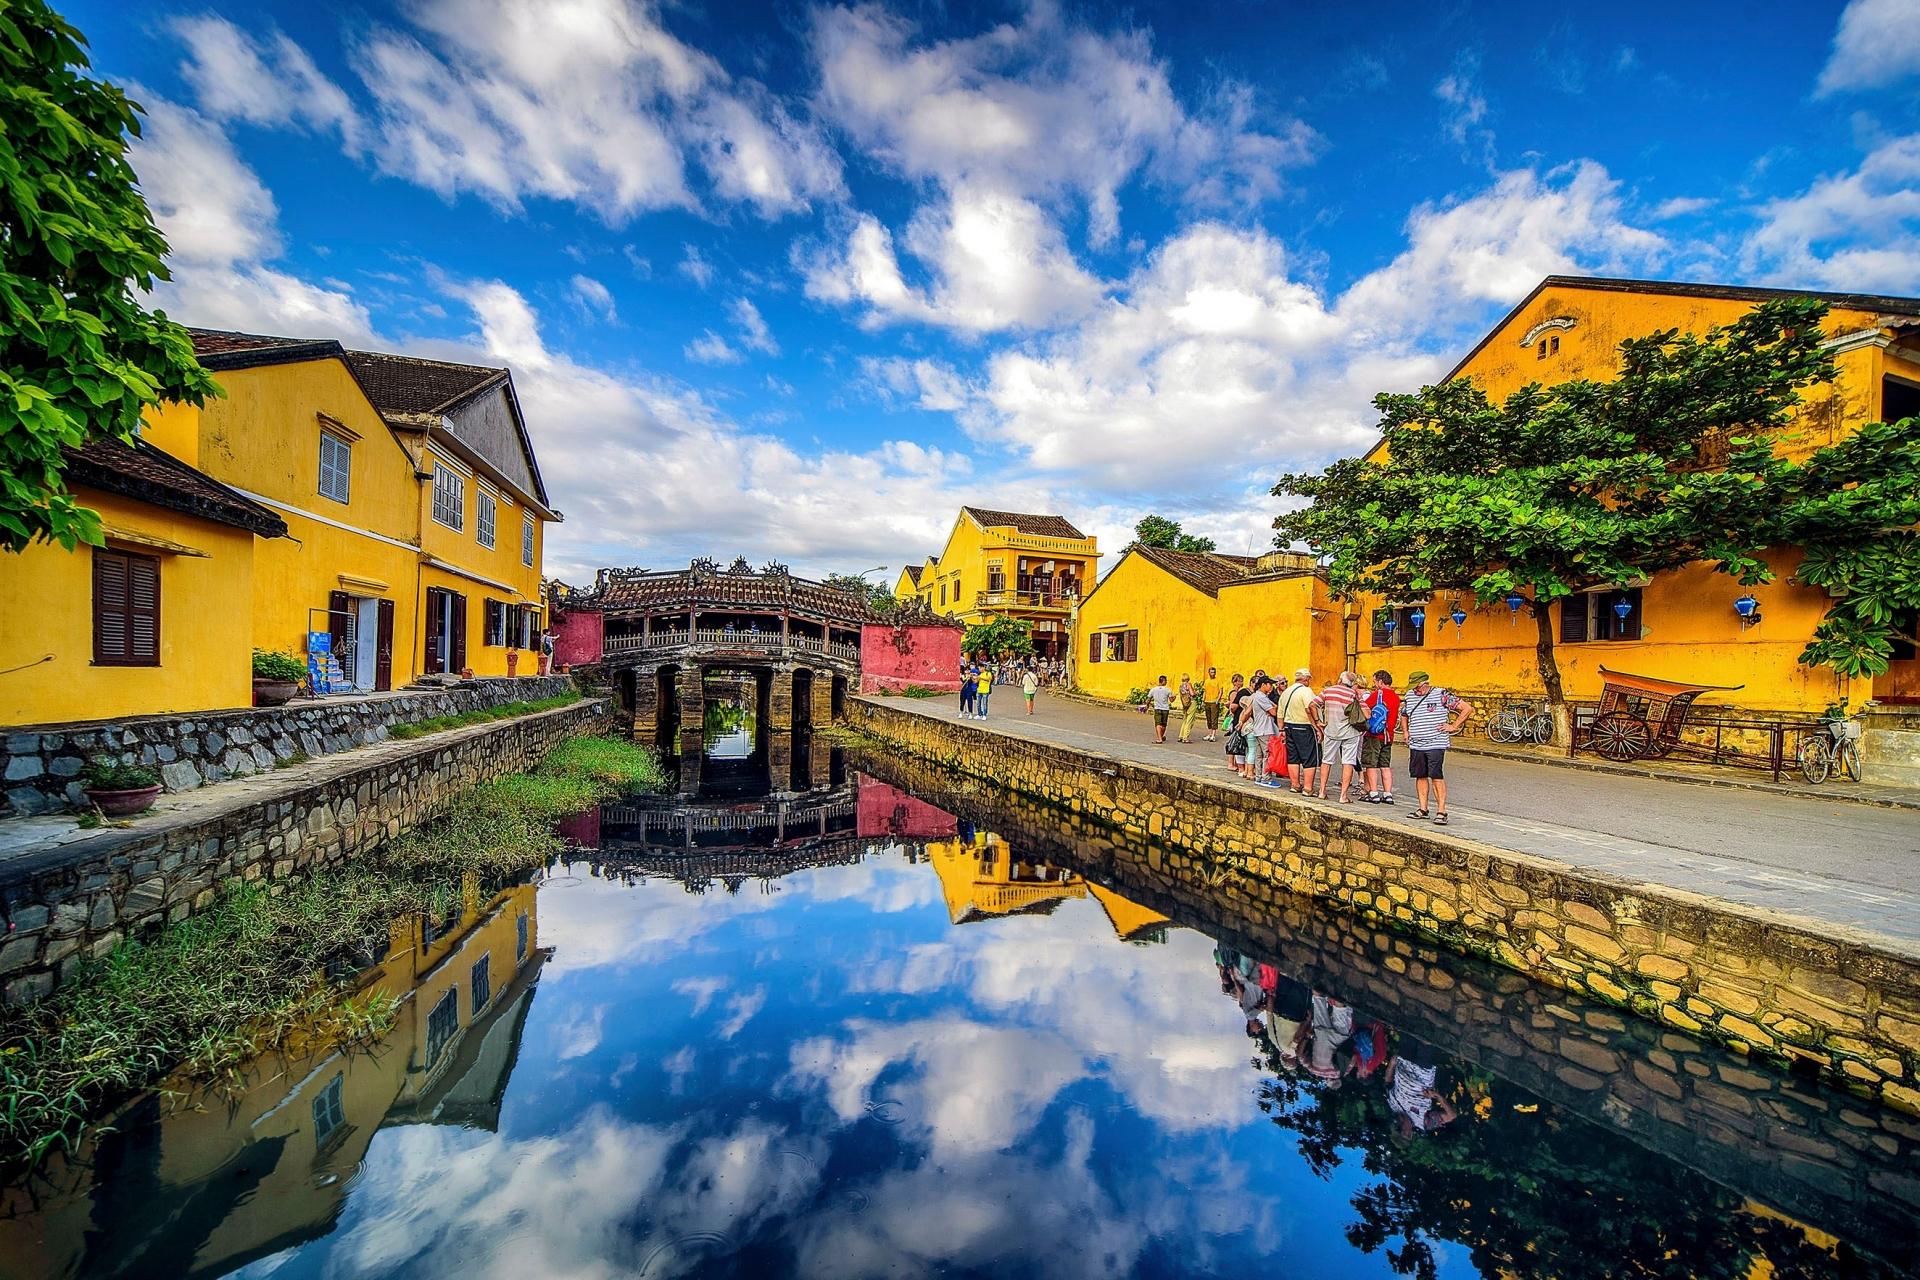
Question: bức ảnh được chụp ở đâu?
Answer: bức ảnh được chụp ở một ngôi làng